Cuisine of Menorca

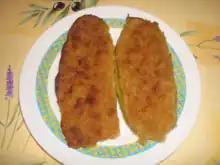
Stuffed zucchini.

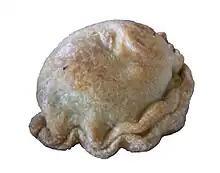
"Spinach Rubiol", traditional dish from the patronal feasts of the island

Menorcan cuisine is very Mediterranean, rich in vegetables of all types. The island has been very self-sufficient providing these types of fresh products, thus they have never gone missing, thanks to the farming activity as part of the economy even to this day, time in which the crops represent approximately half of the Menorcan territory. The salad, hanging, bouquet tomatoes, etc., and other green vegetables to prepare salads and stir fry stand out—onions, Italian green peppers, red pepper, garlic—, Roman lettuce to prepare salads, Mediterranean green vegetables that are fried, stuffed or oven baked, like eggplant, that in Menorca is small and very white in its interior, a variety of the summer season that cannot be cultivated in a greenhouse, zucchini, that is prepared in a similar way, or the artichoke, that is also from a local variety, small, long, and purple-colored, that is eaten mainly as a side dish, battered and fried, oven-baked or in stews.